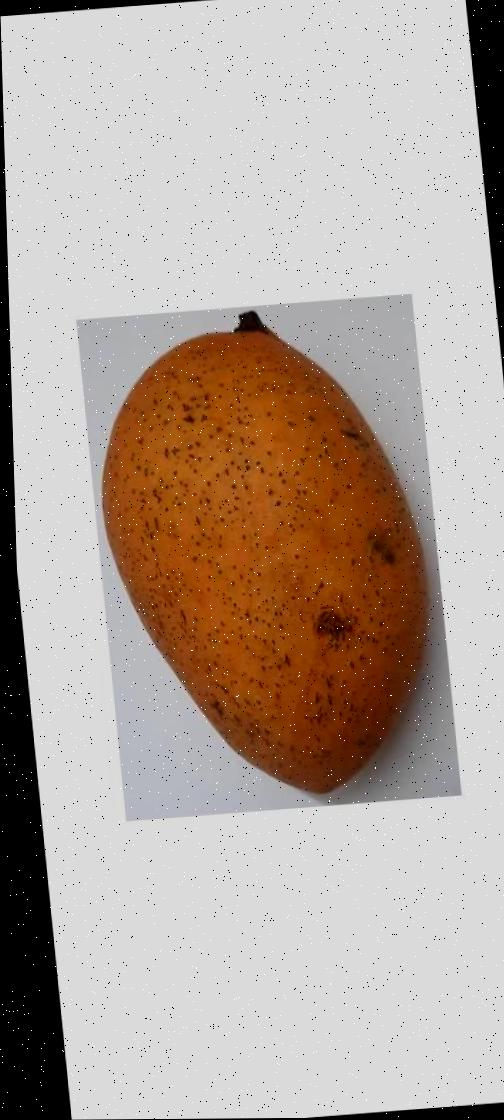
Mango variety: Ashshina Classic